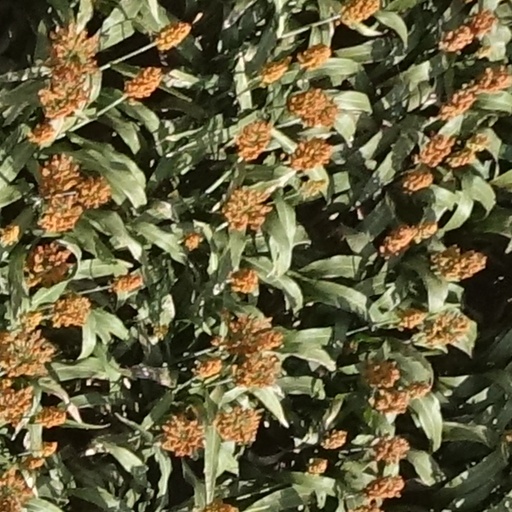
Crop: sorghum